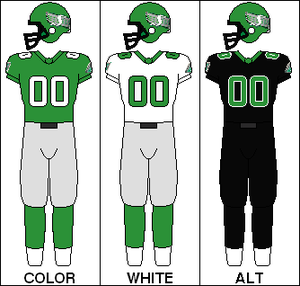
Tredje spilledragt
Saskatchewan Roughriders sorte tredje spilledragt fra 2003 hos Canadian Football League
En tredje spilledragt er en spilledragt, som et hold bærer i kampe, hvor holdenes respektive hjemmebane- og udebanedragter ligner hinanden for meget. Disse spilledragter genererer store overskud i klubberne, NFL genererer $1,2 milliarder årligt i trøjesalg, og NBA kommer på andenpladsen med $900 millioner årligt.